Mogens Ballin

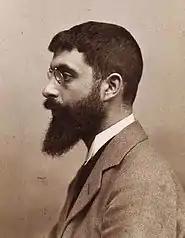
Mogens Ballin (c.1905)

was a Danish artist, one of a group of painters who gathered in the Breton village of Pont-Aven. He later became a notable silversmith designing jewelry and lamps.